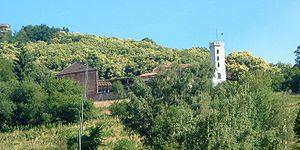
Leinsweiler est une municipalité de l'arrondissement de la Route-du-Vin-du-Sud en Rhénanie-Palatinat, dans l'ouest de l'Allemagne.